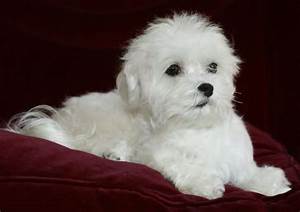
Label: dog